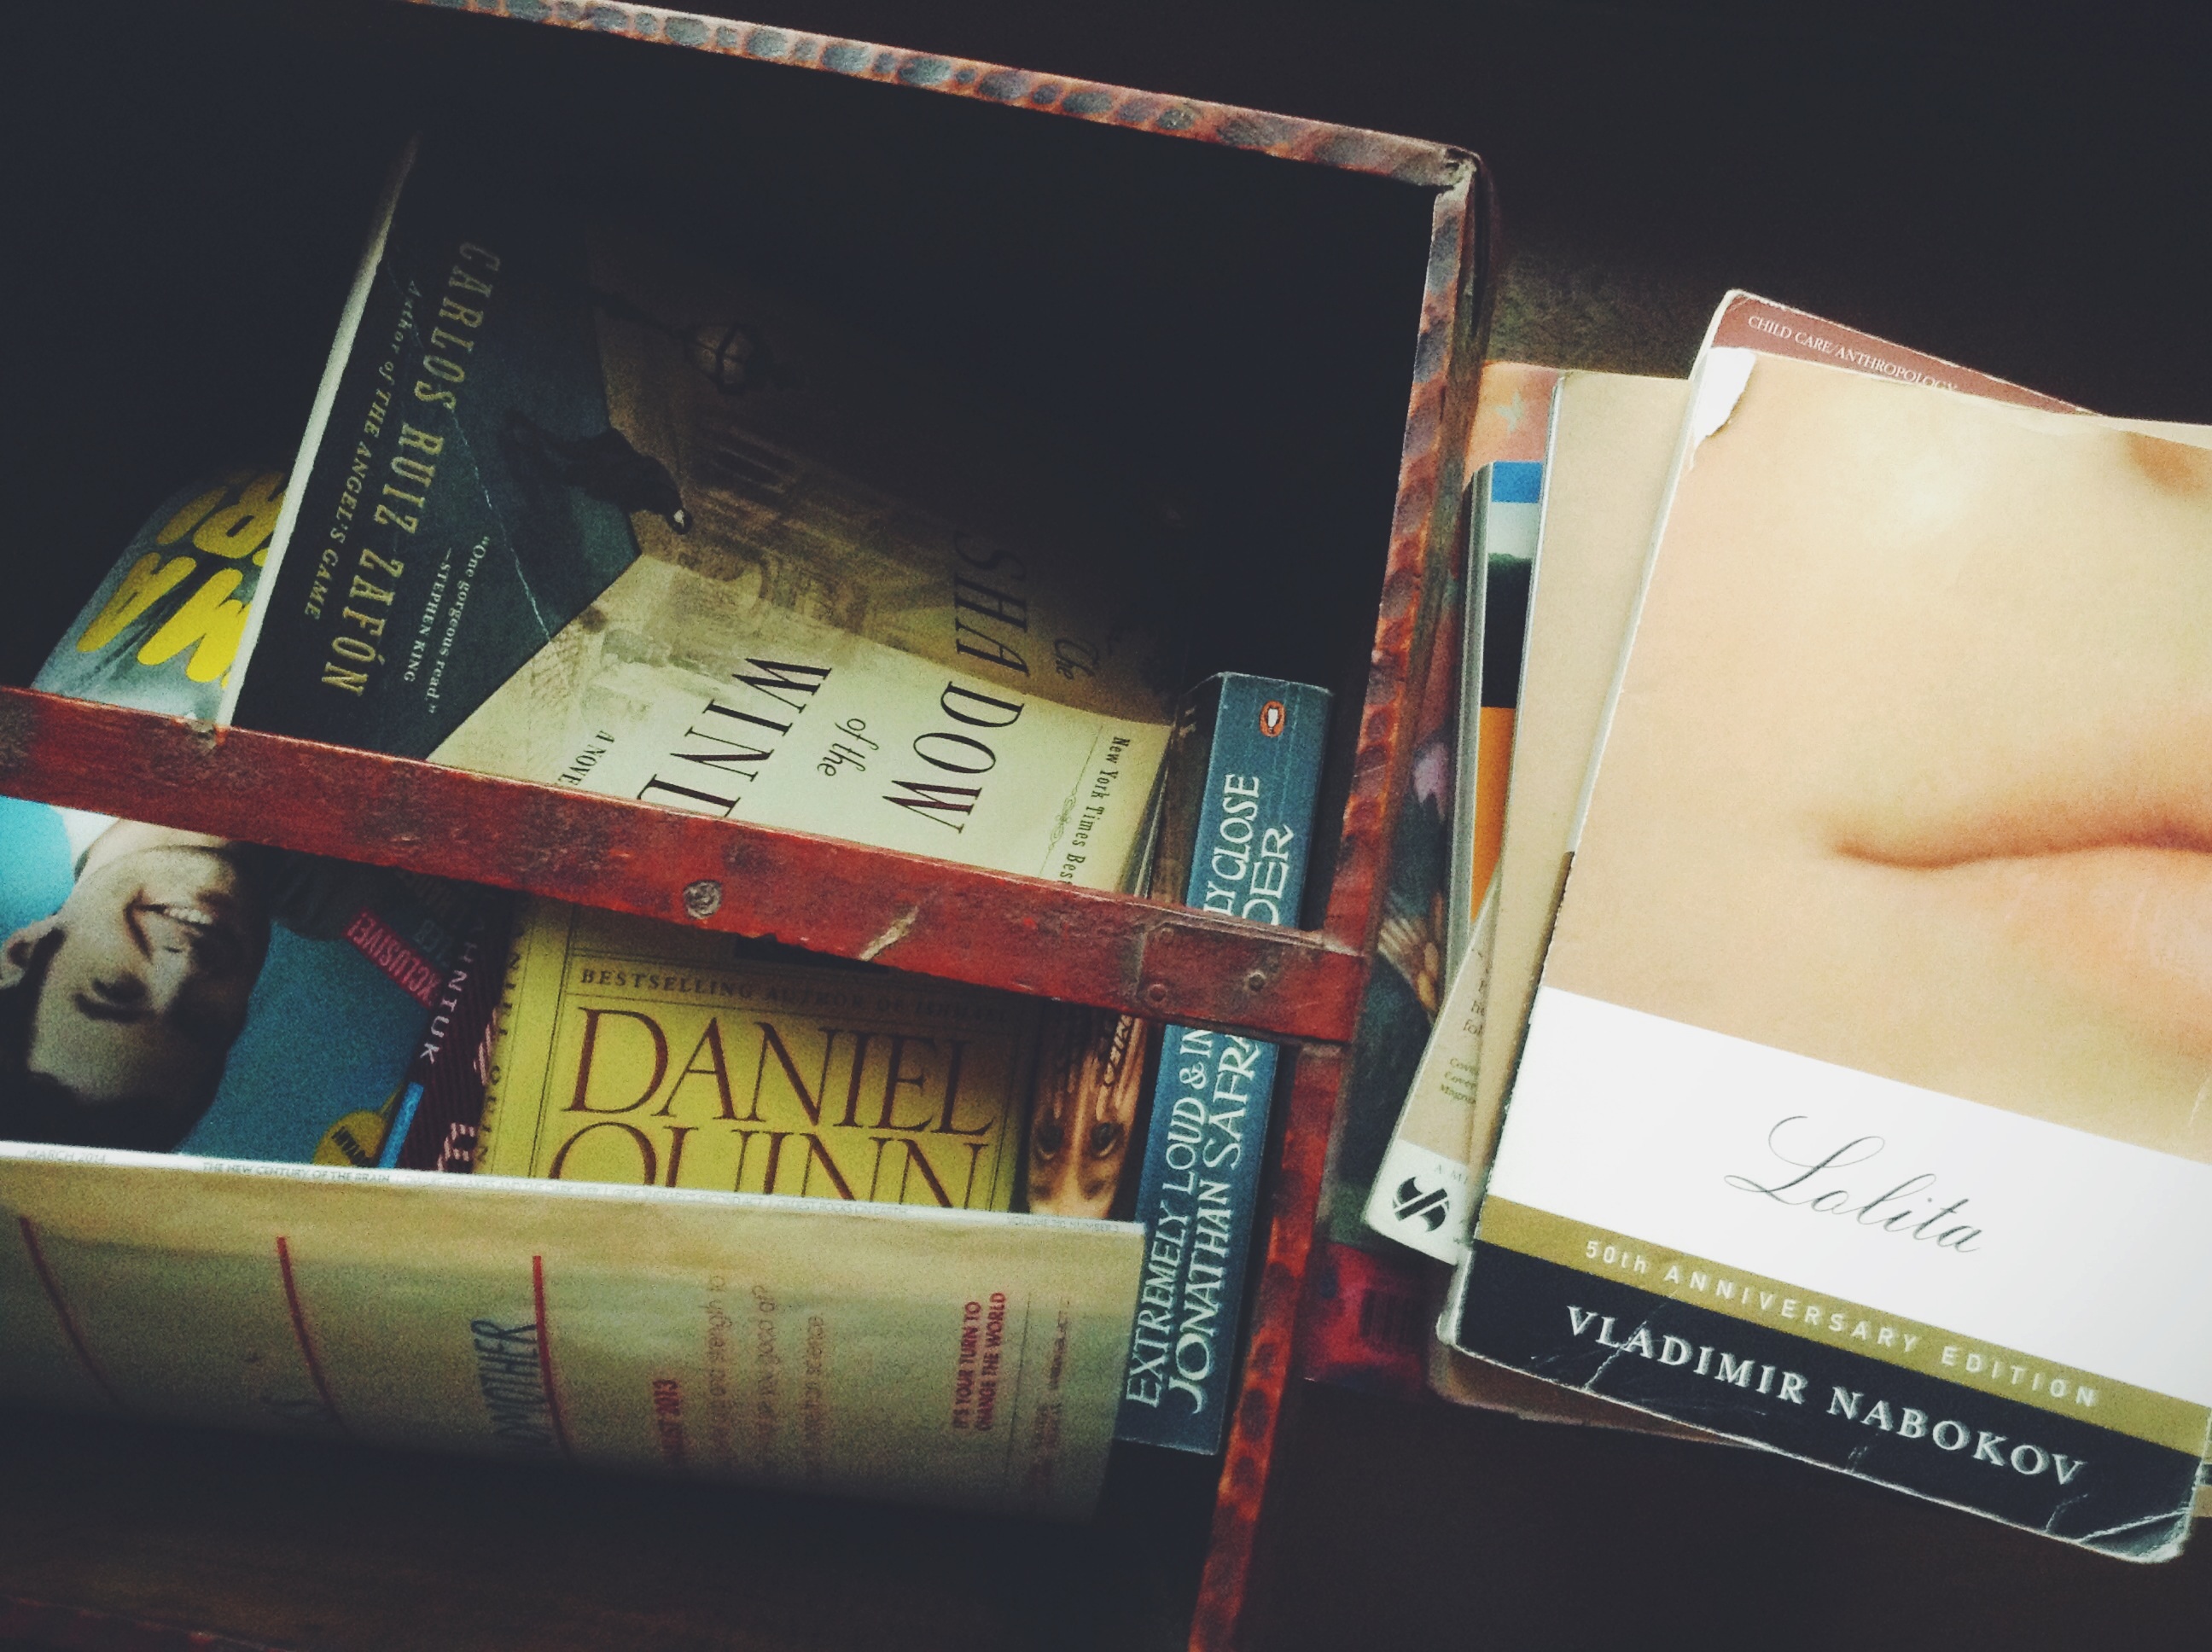
color, art, design, shape